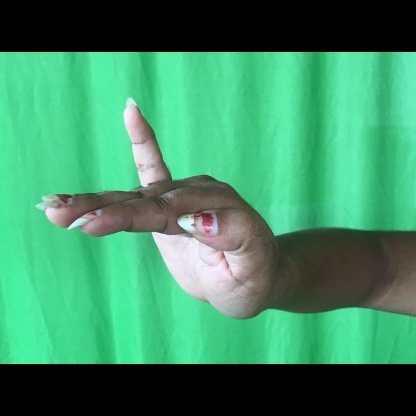
Mudra: Hamsapaksha